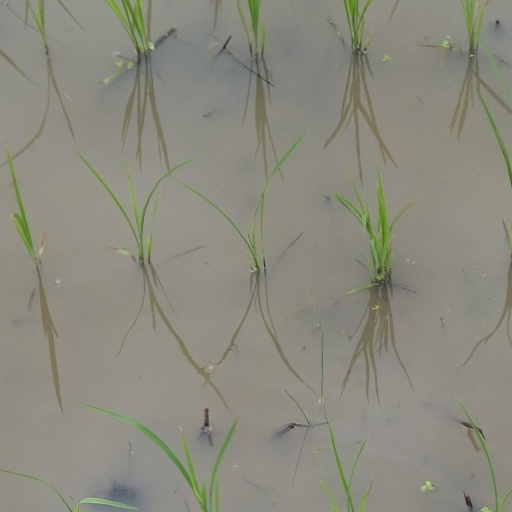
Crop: rice